Karen Karapetyan

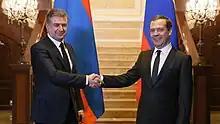
Karapetyan meeting with Russian Prime Minister Dmitry Medvedev on 24 January 2017

After the resignation of Hovik Abrahamyan, Karapetyan was quickly named as a possible successor. This was confirmed during a meeting of the Republican Party of Armenia and officially confirmed by President Serzh Sargsyan on 13 September 2016. It was said that Karapetyan's new Government would bring sweeping changes and reforms to the country and economy. His term ended on 17 April 2018, when former President Serzh Sargsyan was named Prime Minister, in a move that opposition groups denounced as a power grab. After a week of protests, Sargsyan resigned on 23 April, and Karapetyan was named Acting Prime Minister until 8 May, when Nikol Pashinyan was elected new Prime Minister.